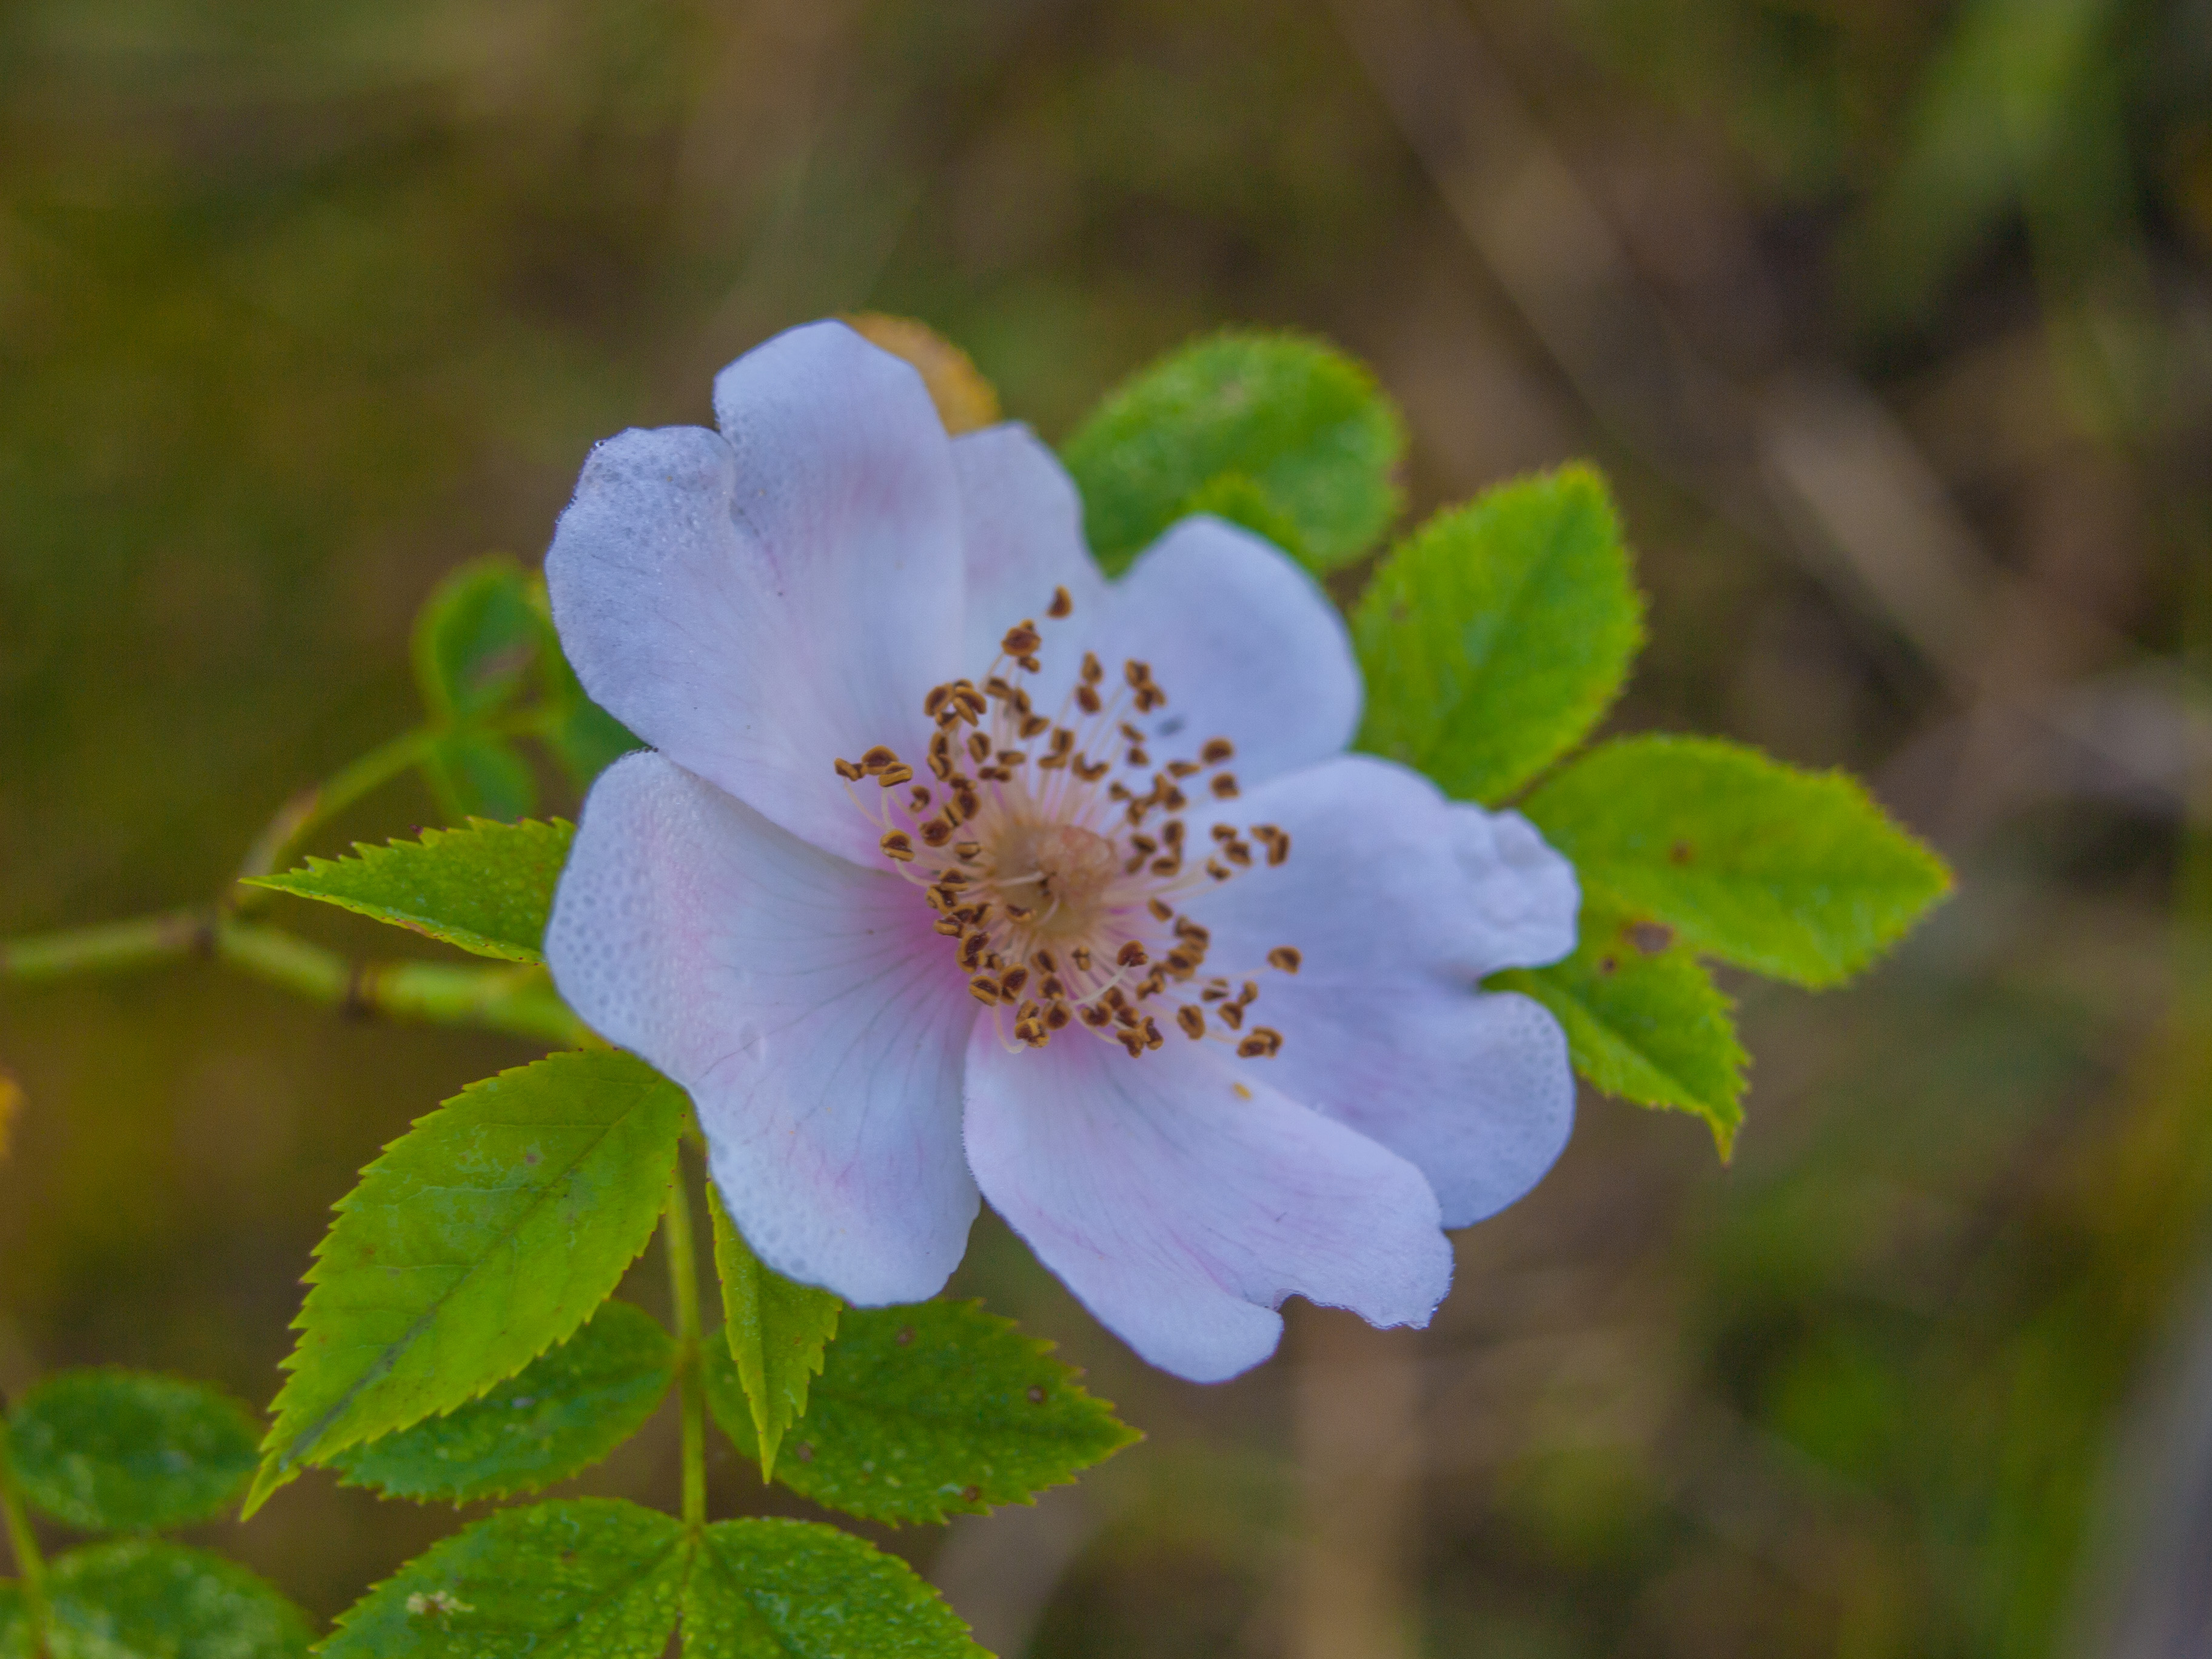
flower, flowering plant, petal, plant, rosa rubiginosa, Woods rose, evergreen rose, Rosa omeiensis, California wild rose, rosa wichuraiana, multiflora rose, rose family, Rosa nutkana, rosa dumalis, rose, rosa canina, burnet rose, prickly rose, wildflower, rosa arkansana, subshrub, rose order, Rosa nitida, carolina rose